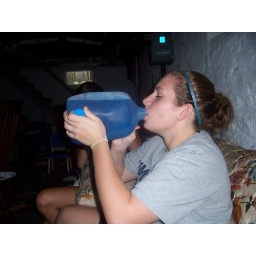
blue juice is in the house